List of Lockheed F-104 Starfighter operators

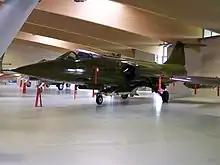
Danish F-104G

Belgium operated F-104G and TF-104Gs. They served with four squadrons: 23 and 31 (fighter-bombers), 349 and 350 (interceptors), and finally an OCU unit. In total 101 SABCA-built F-104Gs and 12 TF-104G built by Lockheed were purchased (one F-104G crashed before delivery). The Belgian Air Force operated the type from 14 February 1963 to 19 September 1983; some survivors were sent to Taiwan (23 aircraft) and Turkey (18 aircraft). Thirty-eight F-104G and three TF-104Gs were lost in accidents.